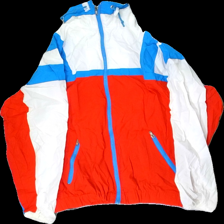
View: front
Type: Jacket
Category: Ladies
Brand: Not in the list
Brand text on label: Tactel
Colors: Multicolor, Red, White, Blue
Material: 100% nylon
Cut: Regular
Size: S
Season: Spring
Trend: Sports
Stains: Minor
Price range: <50
Recommended usage: Export
Comment: very bubbly zipper